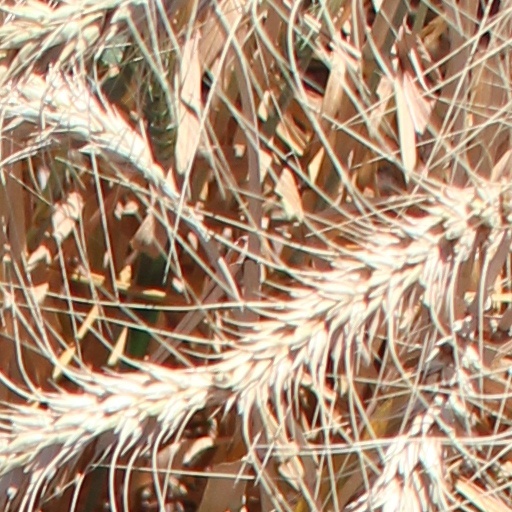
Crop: wheat